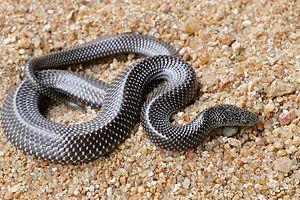
Lycophidion capense est une espèce de serpents de la famille des Lamprophiidae.